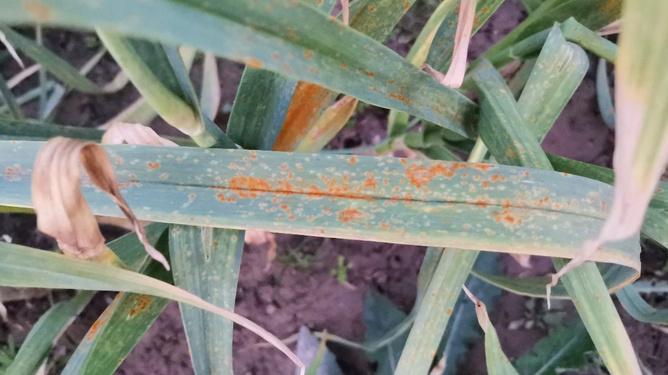
Plant: Garlic
Disease: garlic rust